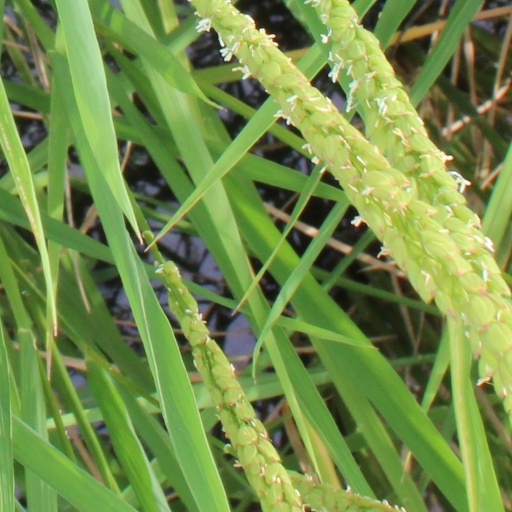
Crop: rice